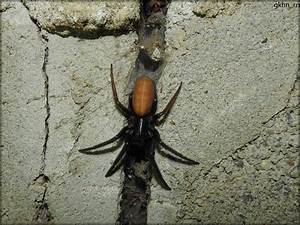
Label: spider